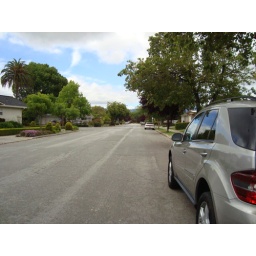
car is in front of house takenleft looking toward house